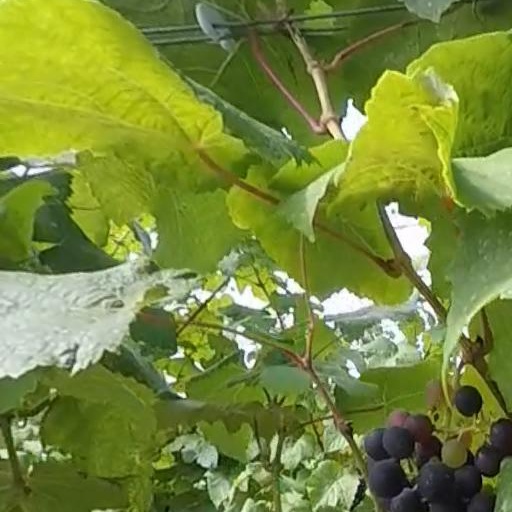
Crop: grape